Riverside Cemetery (Denver)

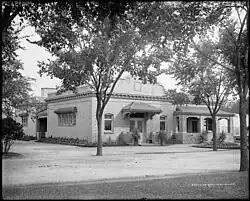
The cemetery chapel, c. 1905

Riverside Cemetery, established in 1876, is Denver, Colorado's oldest operating cemetery. More than 67,000 people are buried there, including 1,000 veterans.